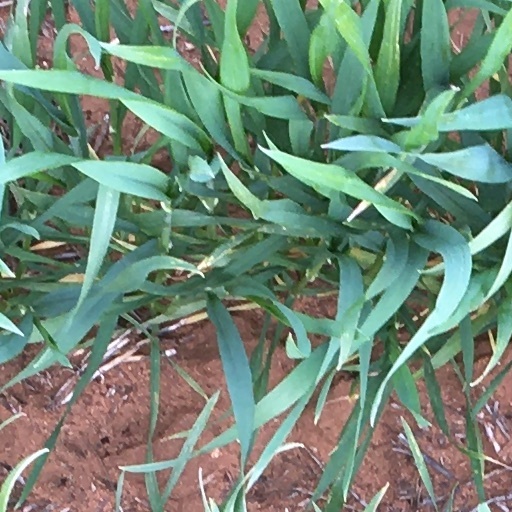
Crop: wheat